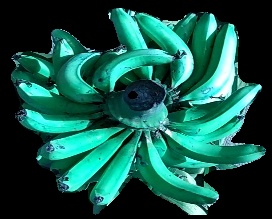
Variety: pachbale
Grade: grade3